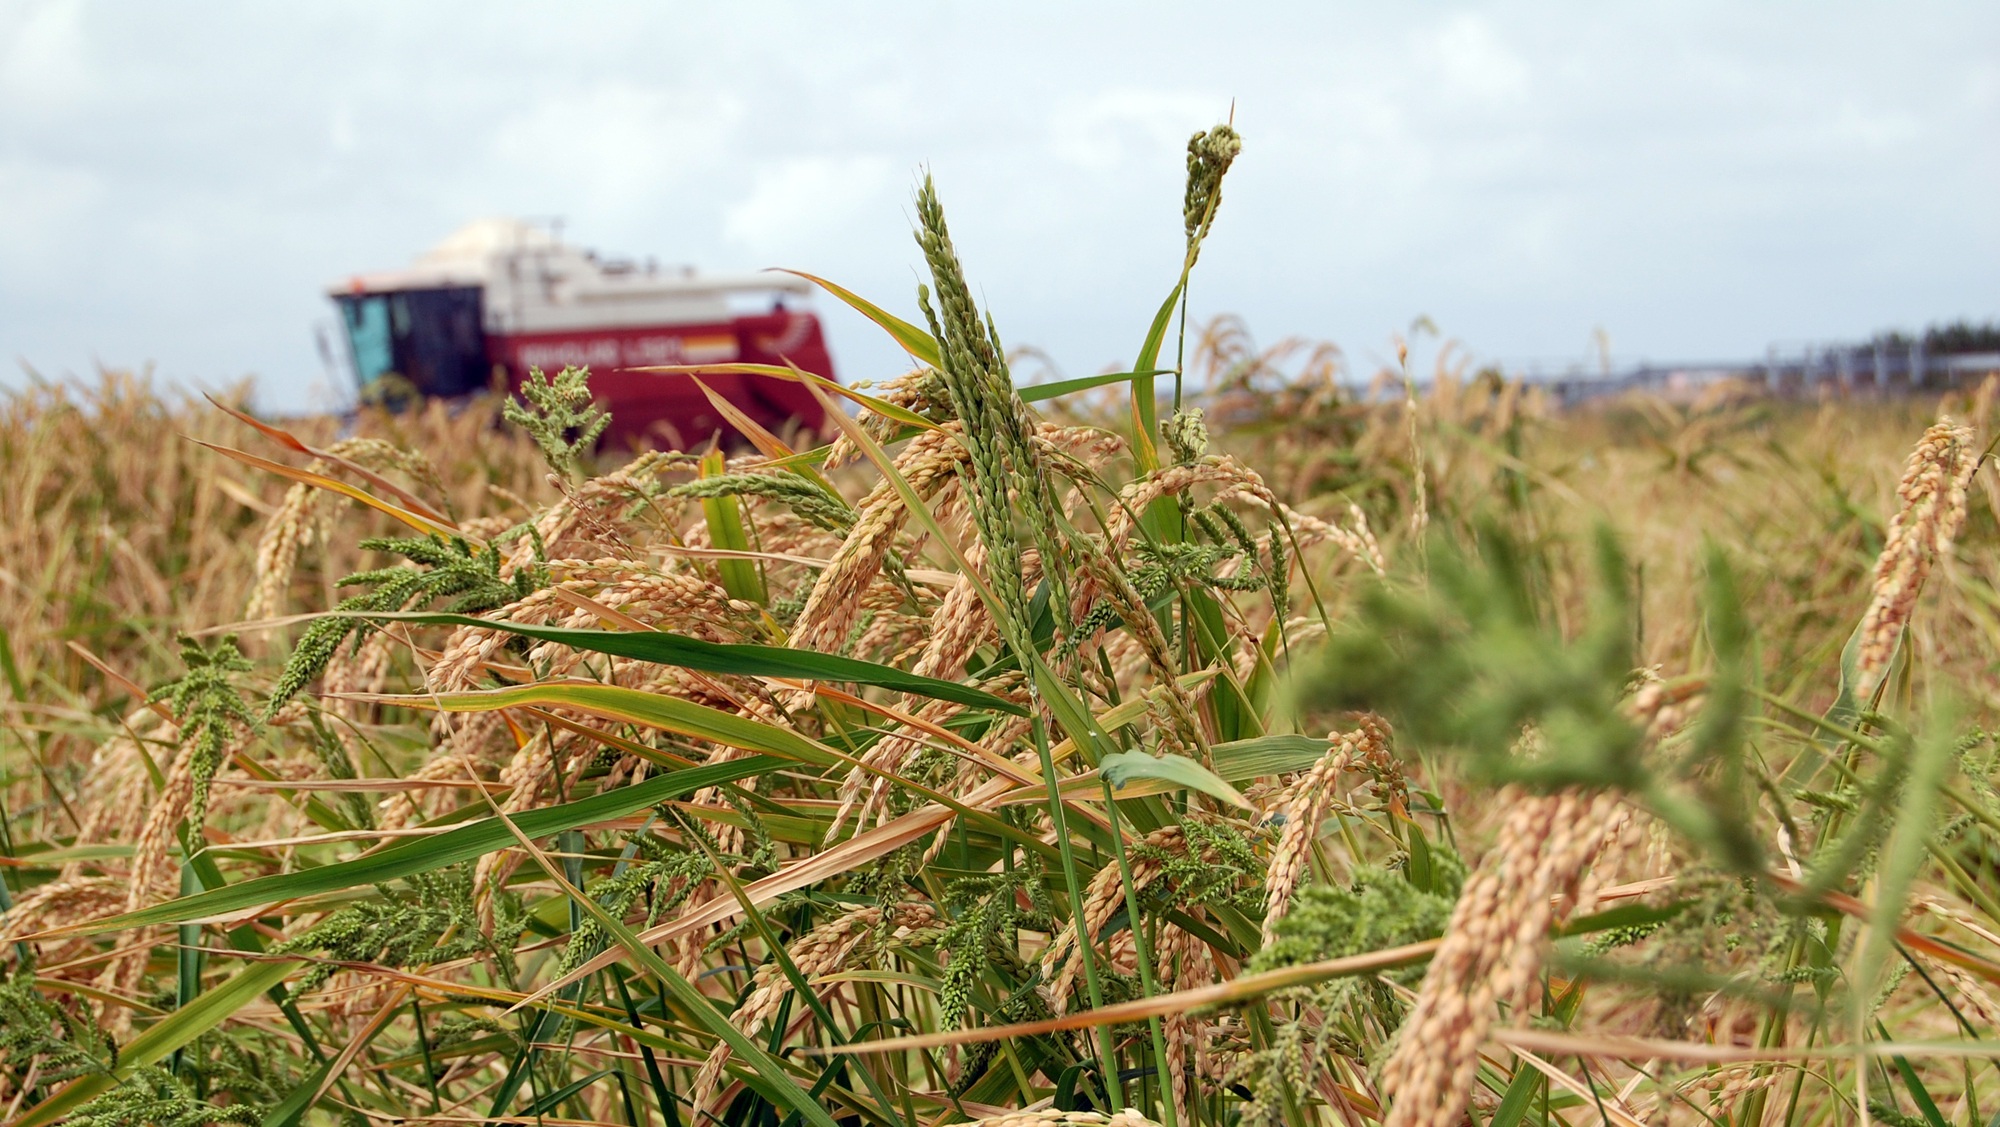
grass, plant, field, farm, meadow, prairie, flower, food, harvest, crop, soil, machinery, agriculture, rice, mowing, rural area, paddy field, flowering plant, pego oliva marsh, fen, grass family, phragmites